Ayia Napa

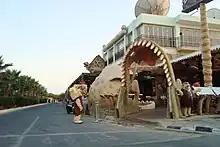
"Flintstones" themed cafeteria in Ayia Napa

The town has an amusement park called Parko Paliatso and a water park called WaterWorld. WaterWorld has a theme of Ancient Greece, and opened on 23 July 1996.